Furiously Happy

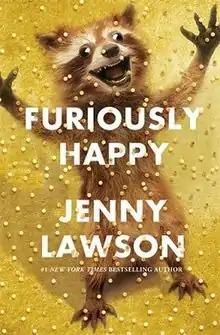

Furiously Happy is the second book written by the humorist Jenny Lawson. A continuation of her previous autobiography "Let's Pretend This Never Happened," this book deals more directly with Lawson's experience with mental illness, depression and anxiety.